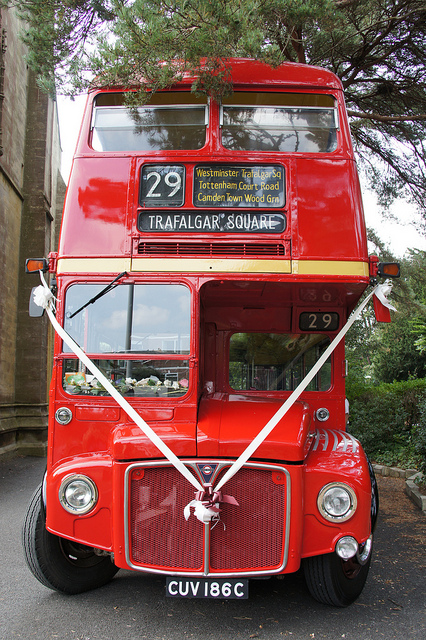
A red double decker bus parked next to a  tree.

a big double decked bus sits parked

a very big bus with some decoration on the bush

a red double stacked bus parked in front of a tree

a very big red bus parked next to some trees